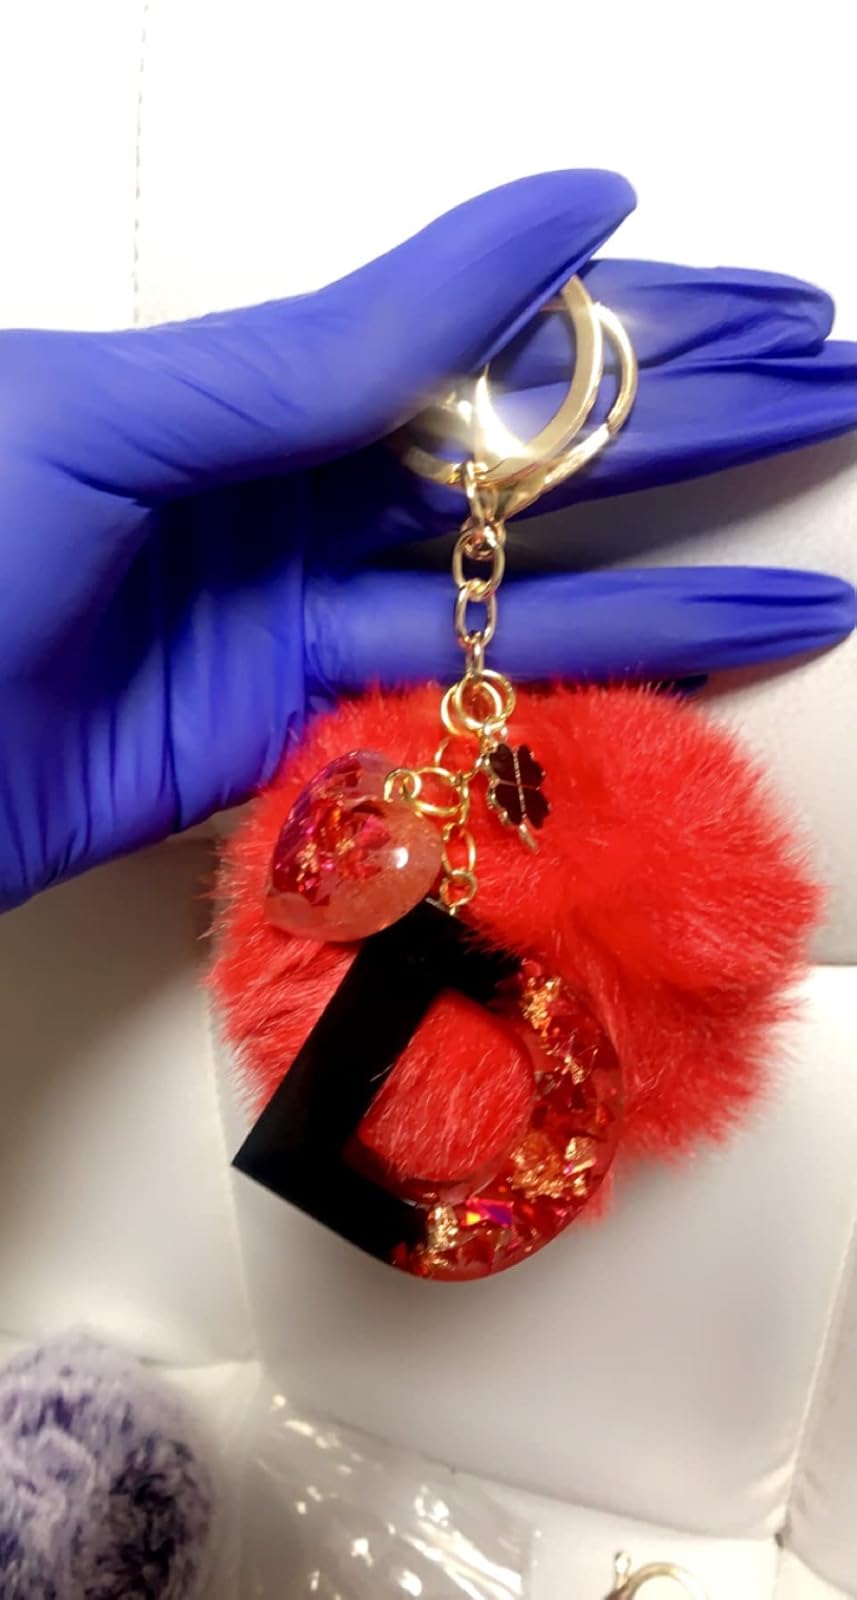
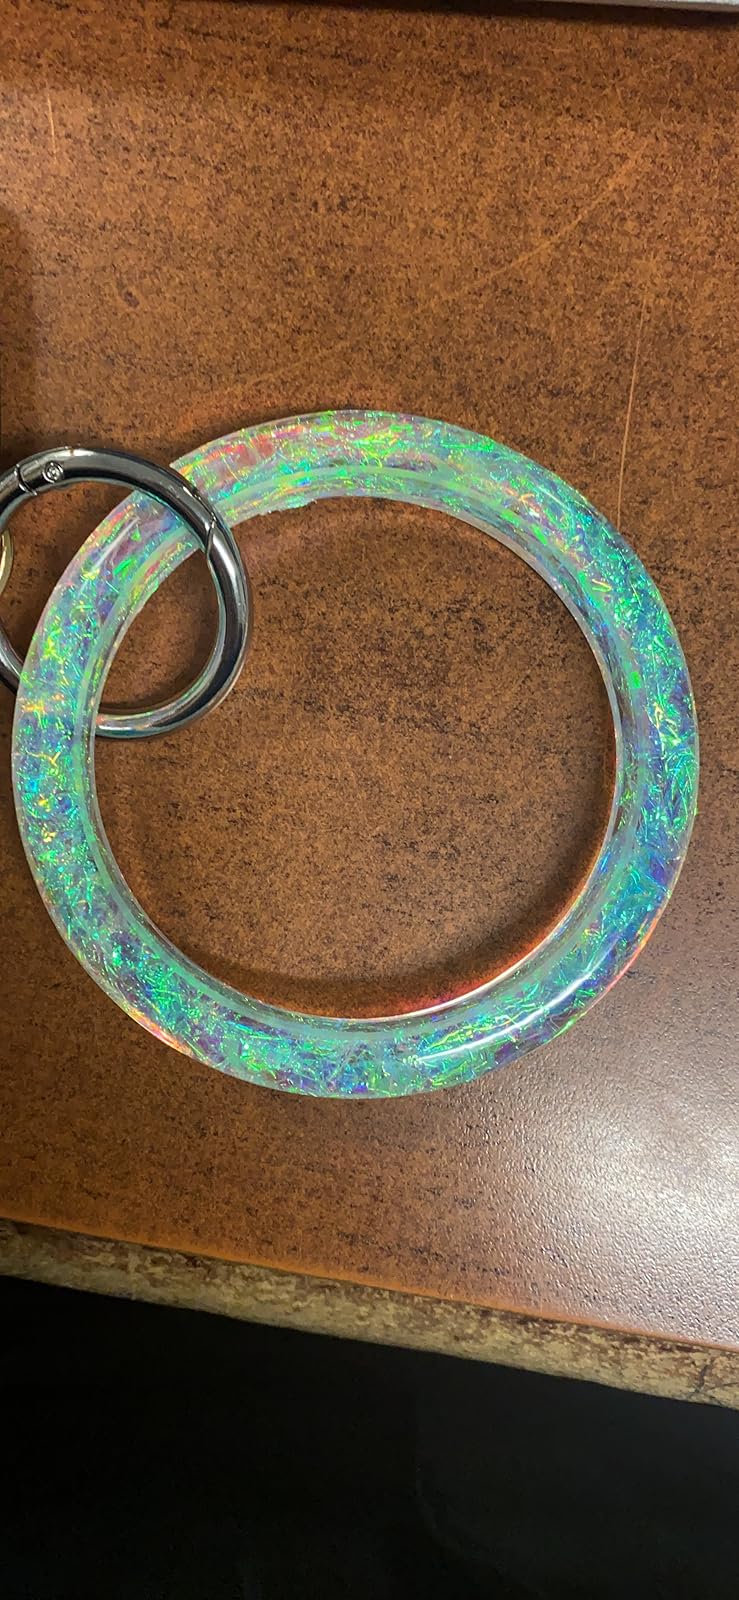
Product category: accessories_keychain
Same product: no